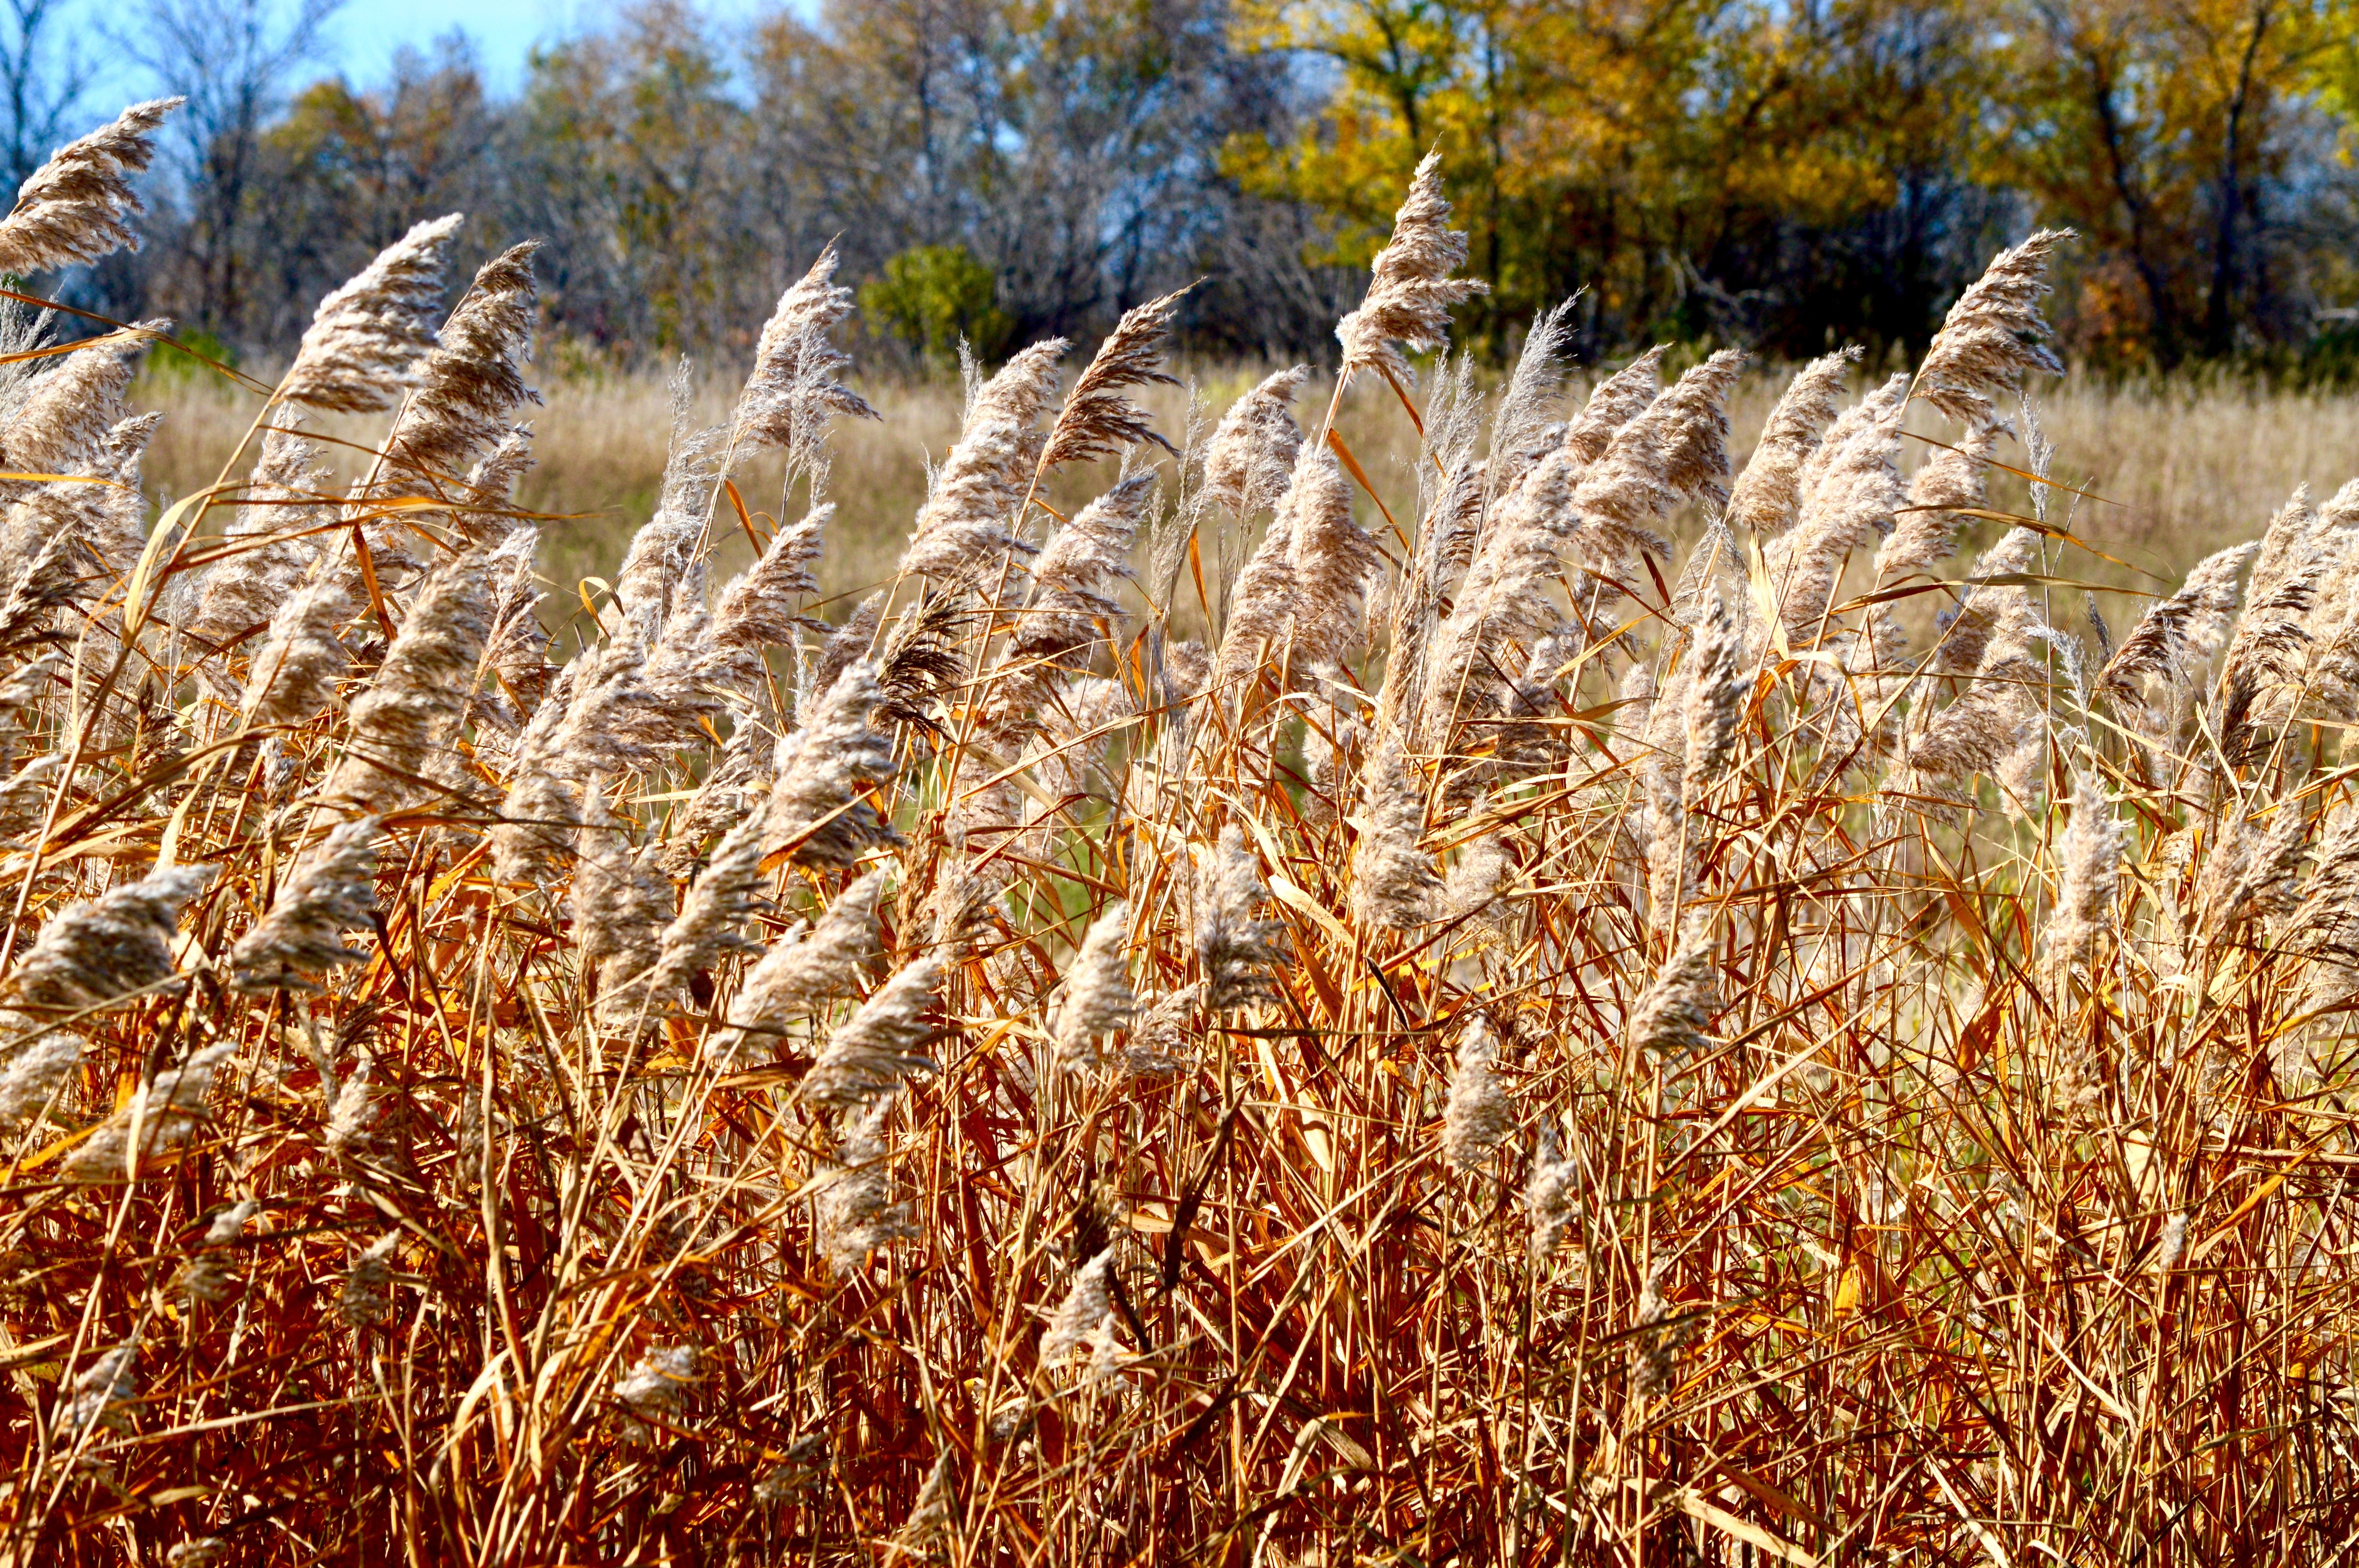
landscape, nature, grass, plant, field, wheat, prairie, leaf, fall, flower, food, crop, autumn, agriculture, canada, flowering plant, wheatgrass, grass family, land plant, phragmites